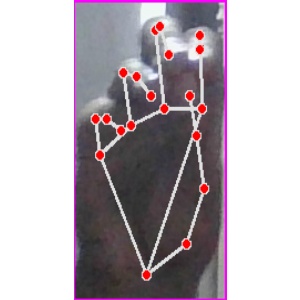
अक्षर: ङ